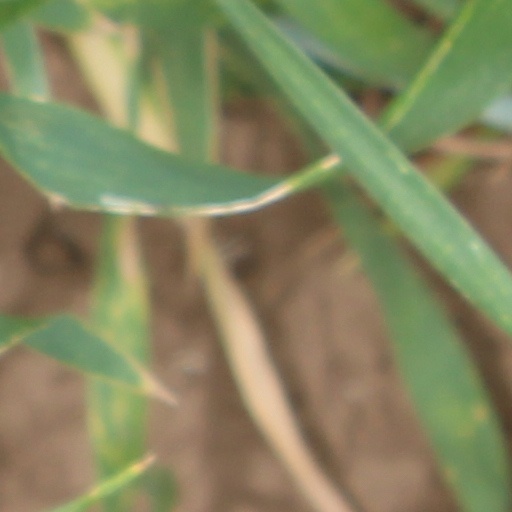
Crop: wheat